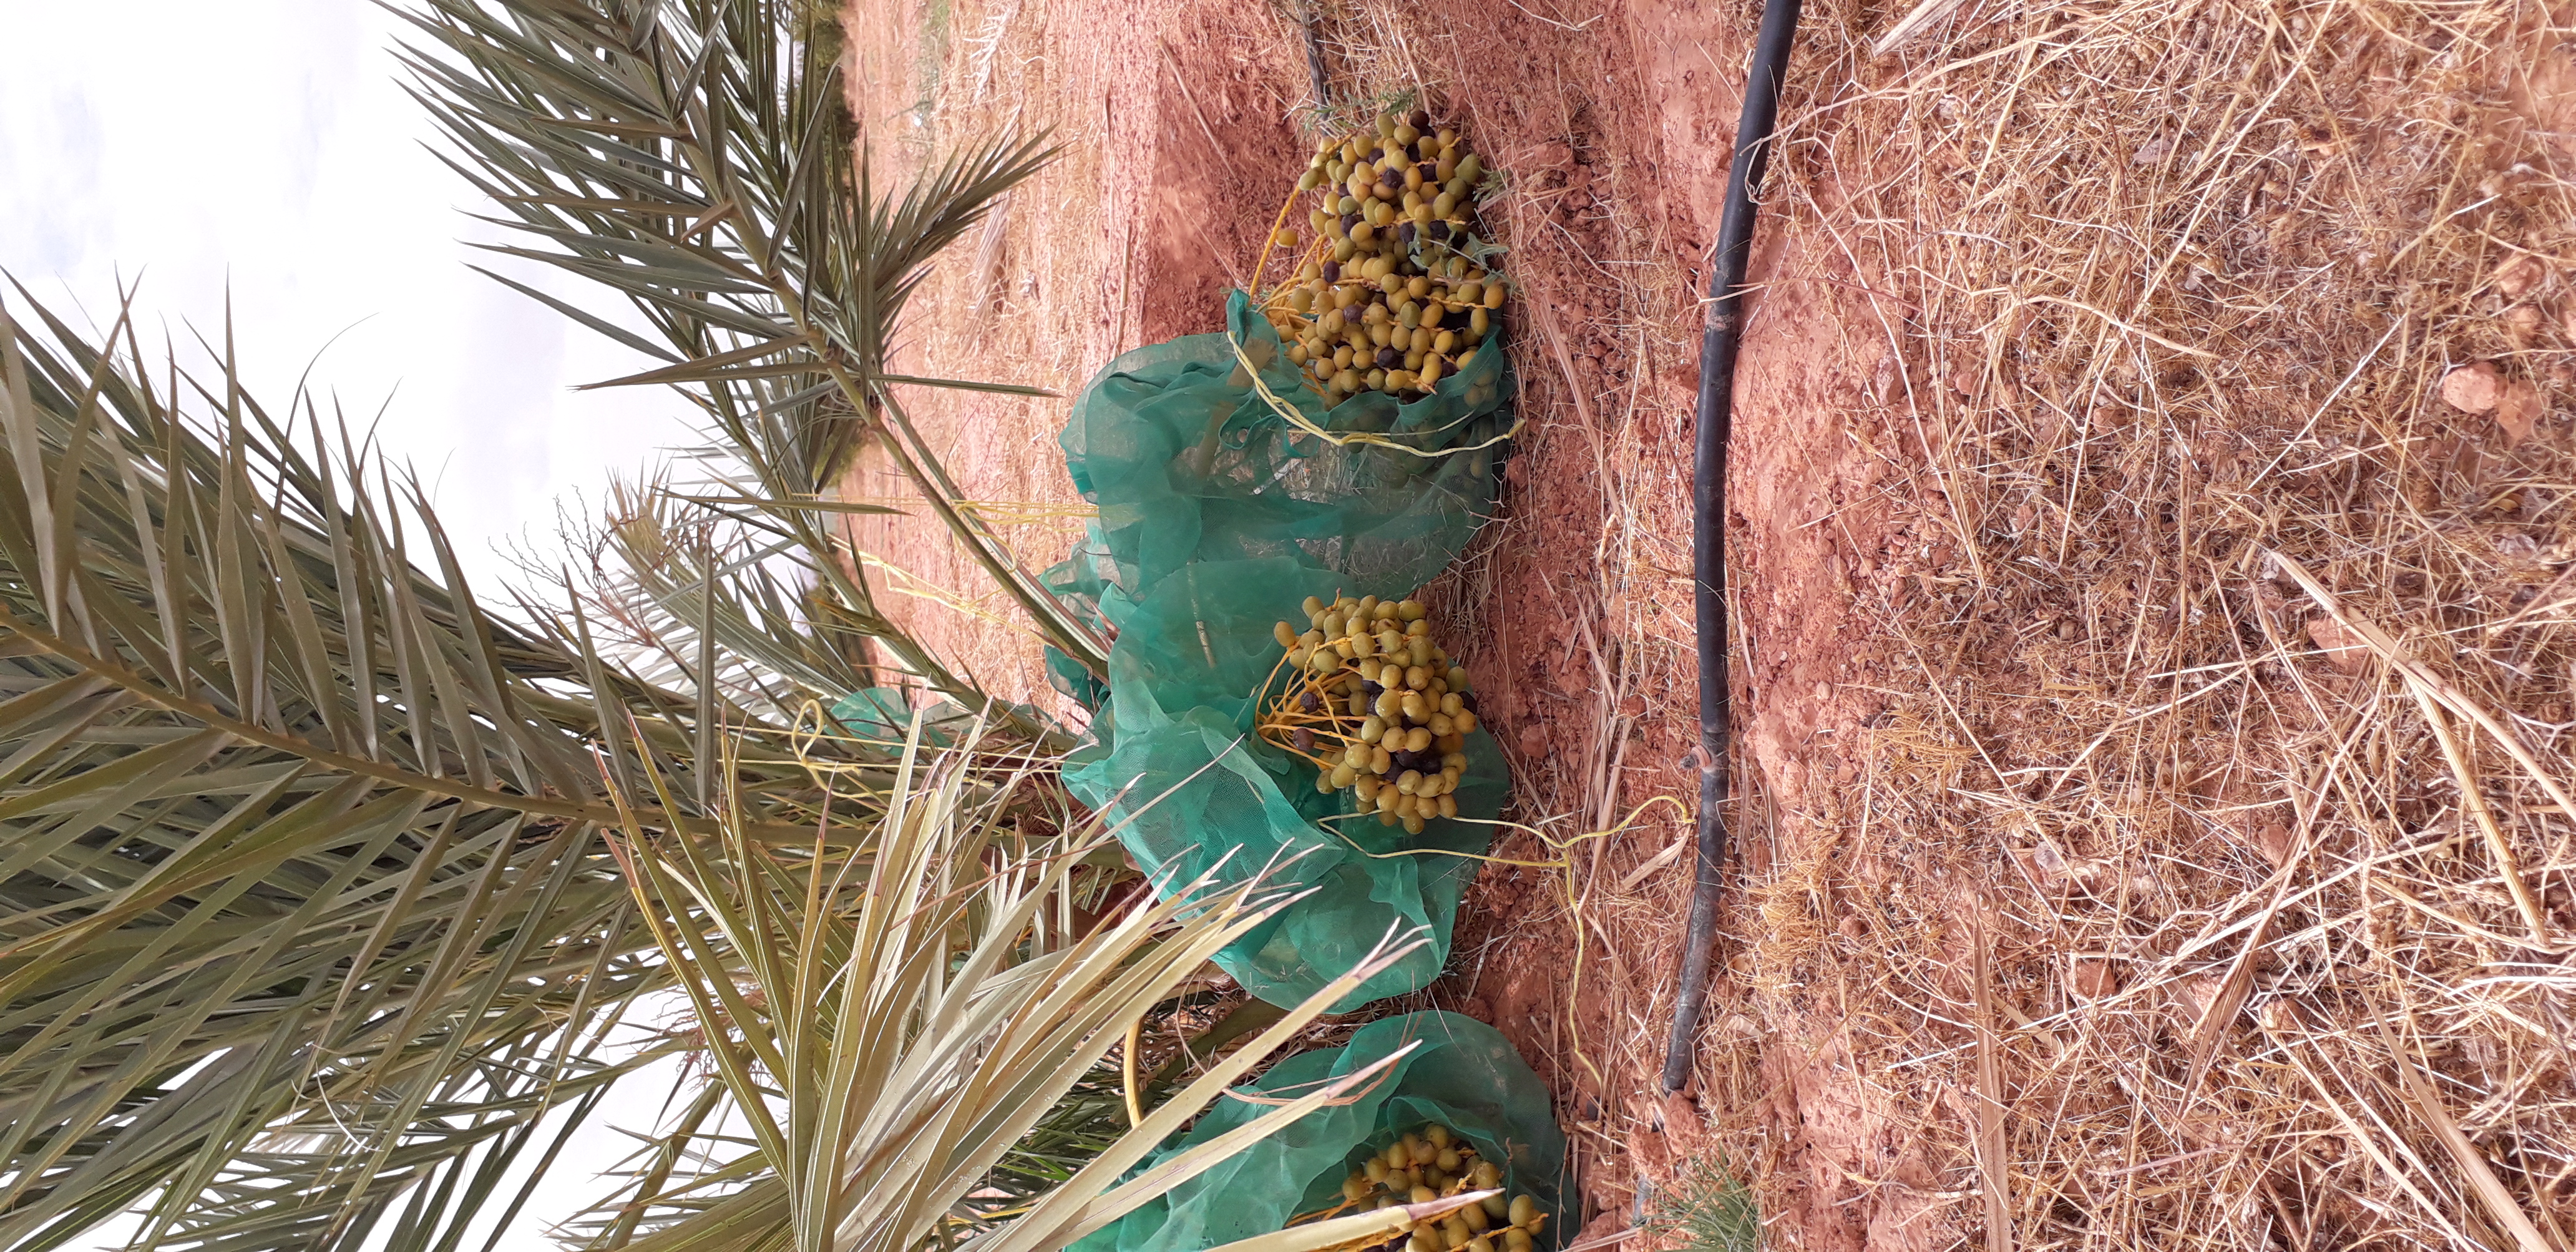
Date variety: kholt